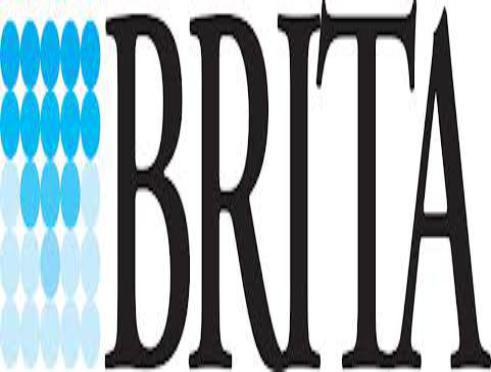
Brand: brita
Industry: Necessities